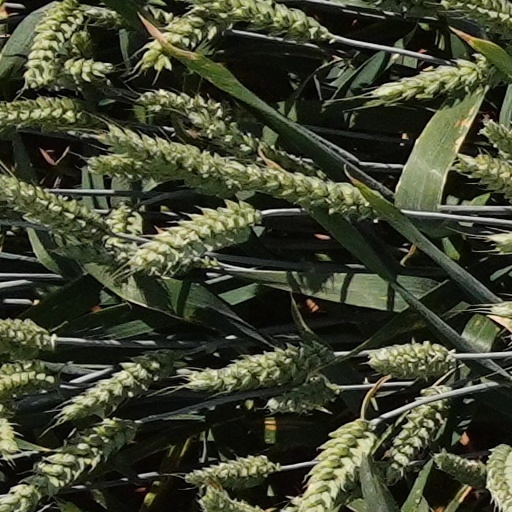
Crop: wheat